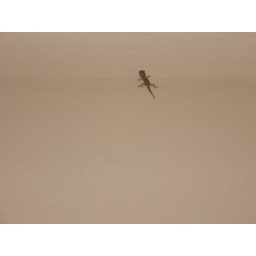
Our bathroom gecko. He lives by the door in the evening.